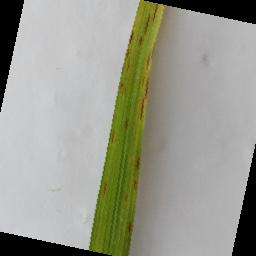
Label: Rice___Leaf_Blast